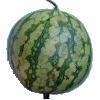
Label: watermelon